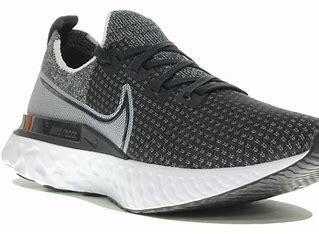
Brand: Nike
Model: React Infinity Run Flyknit